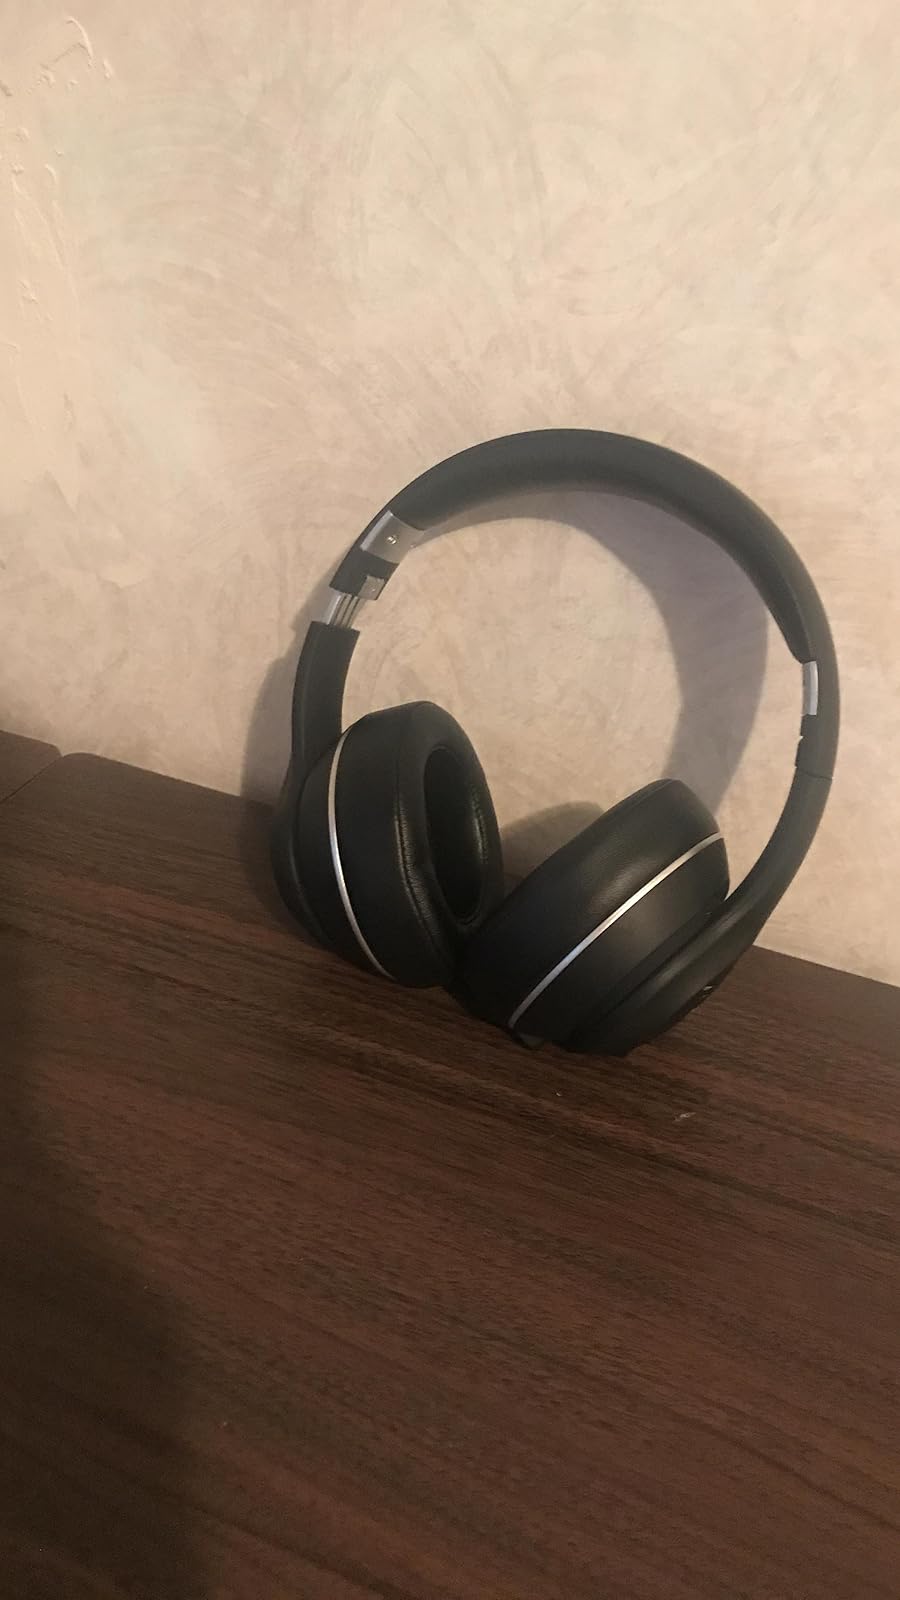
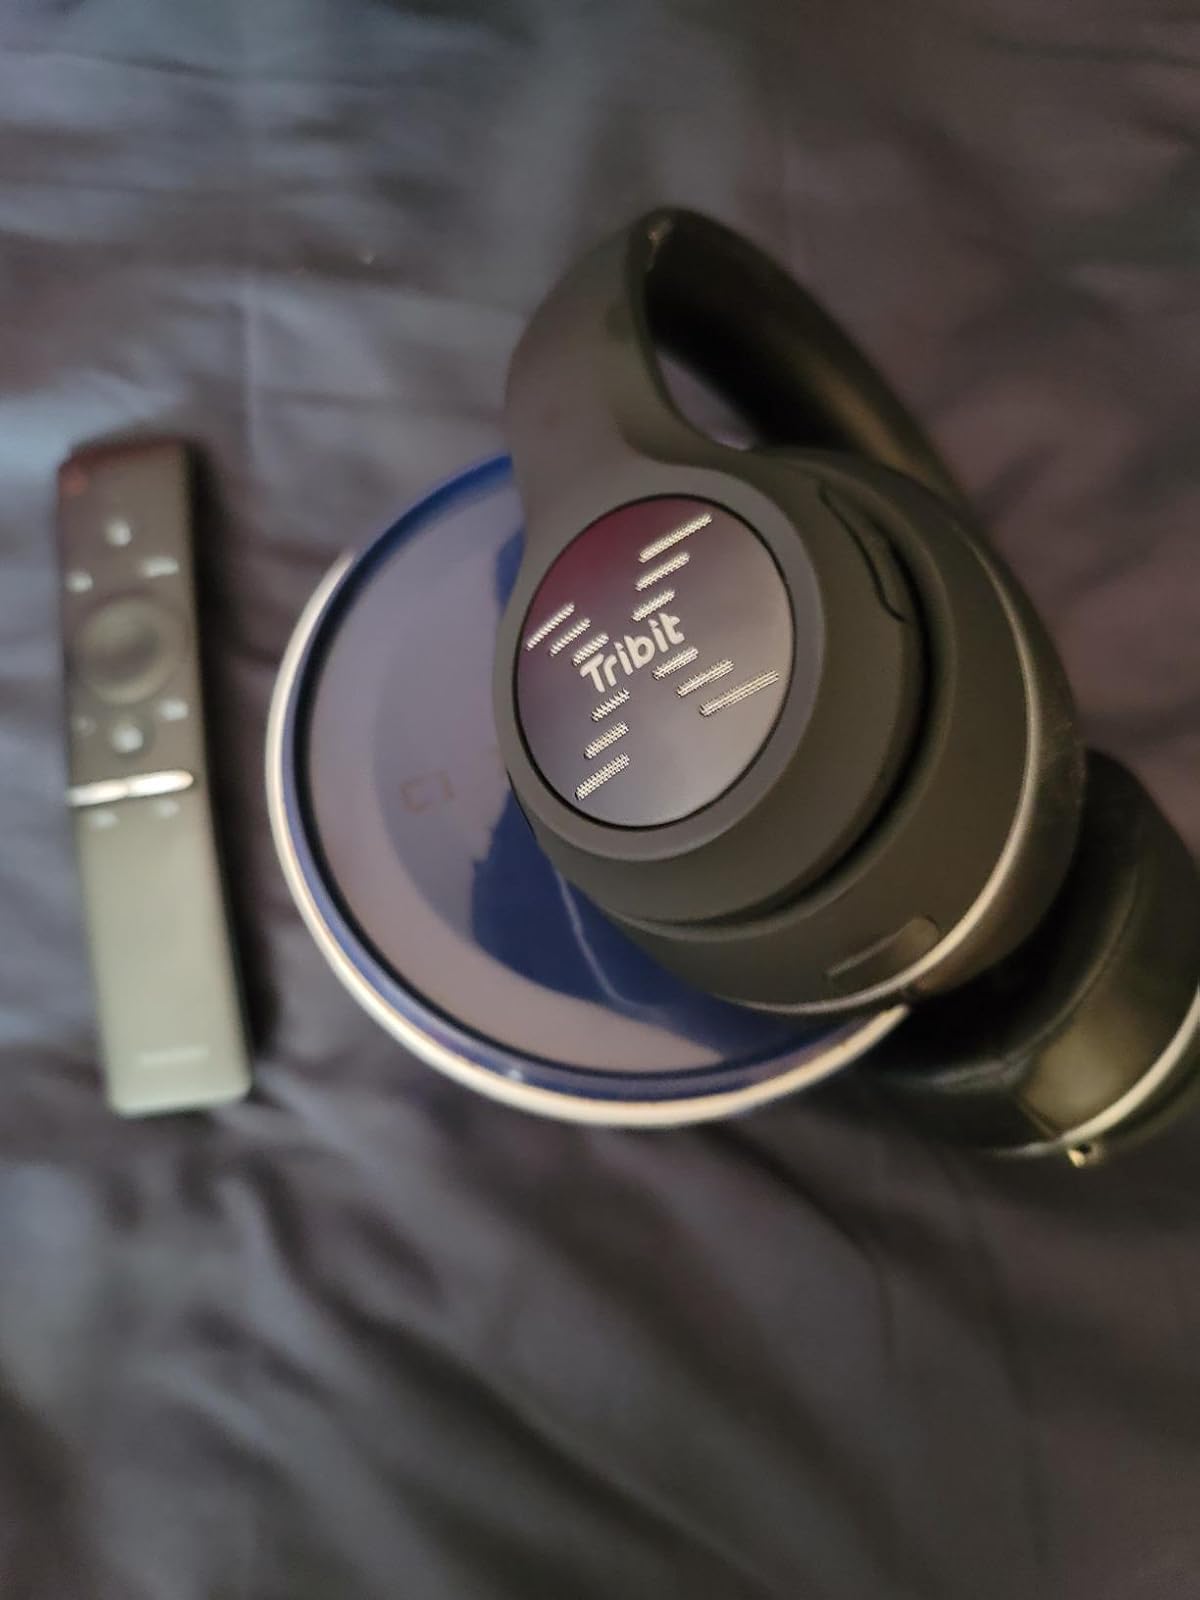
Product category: headphones
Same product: yes